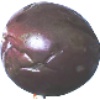
Label: passion_fruit